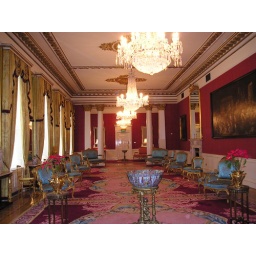
This is the pettycoat room. Ladies used to dress in this room before a ball